History of Arsenal F.C. (1886–1966)

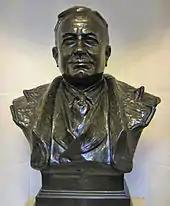
Herbert Chapman's achievements were commemorated by a bronze bust at the club's stadium.

Norris was acutely aware of the problems associated with Woolwich Arsenal's location, and was desperate to improve the club's income. First, he tried to merge Woolwich Arsenal with his other club, Fulham. When that was blocked by the Football League, Norris abandoned the merger and looked to move the club elsewhere, eventually picking a site in Highbury, north London. Despite objections both from Woolwich-based fans and residents of Highbury, Norris saw the move through, reportedly spending on building the new stadium, designed by Archibald Leitch, on a divinity college's playing fields. Woolwich Arsenal moved there in the 1913 close season, having finished bottom and been relegated to the Second Division in the 1912–13 season. The club replaced the "Woolwich" in its name with "The" in April 1914, finally becoming plain "Arsenal" in November 1919, although the press at the time continued to refer to them as "The Arsenal" and some still do. The move to Highbury brought about much larger crowds; the average attendance in Arsenal's first season at the new ground was 23,000 (compared to 11,000 at the Manor Ground) and rose further after promotion in 1919, finally warding off the spectre of financial ruin.